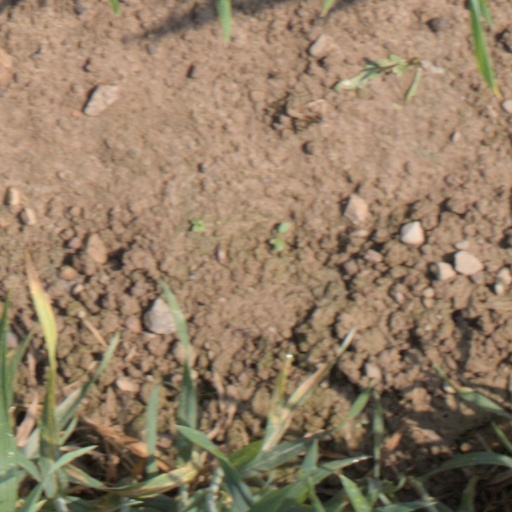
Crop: wheat